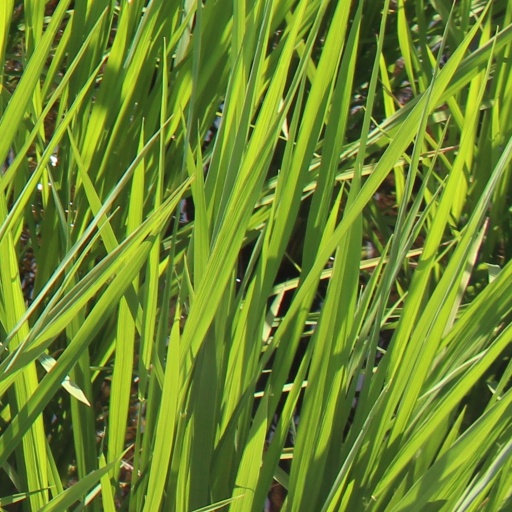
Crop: rice